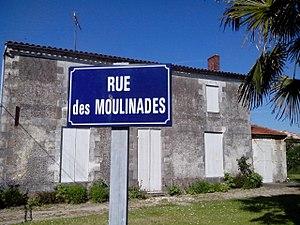
Maison ancienne de la rue des Moulinades, à Arvert
Arvert est une commune du Sud-Ouest de la France, située dans le département de la Charente-Maritime. Ses habitants sont appelés les Alvertons et les Alvertonnes.